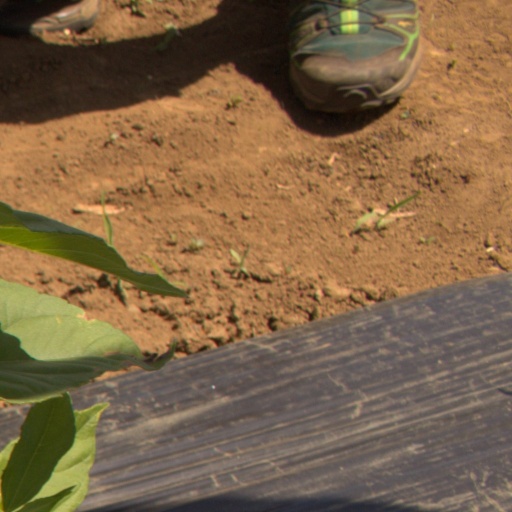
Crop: Jerusalem artichoke